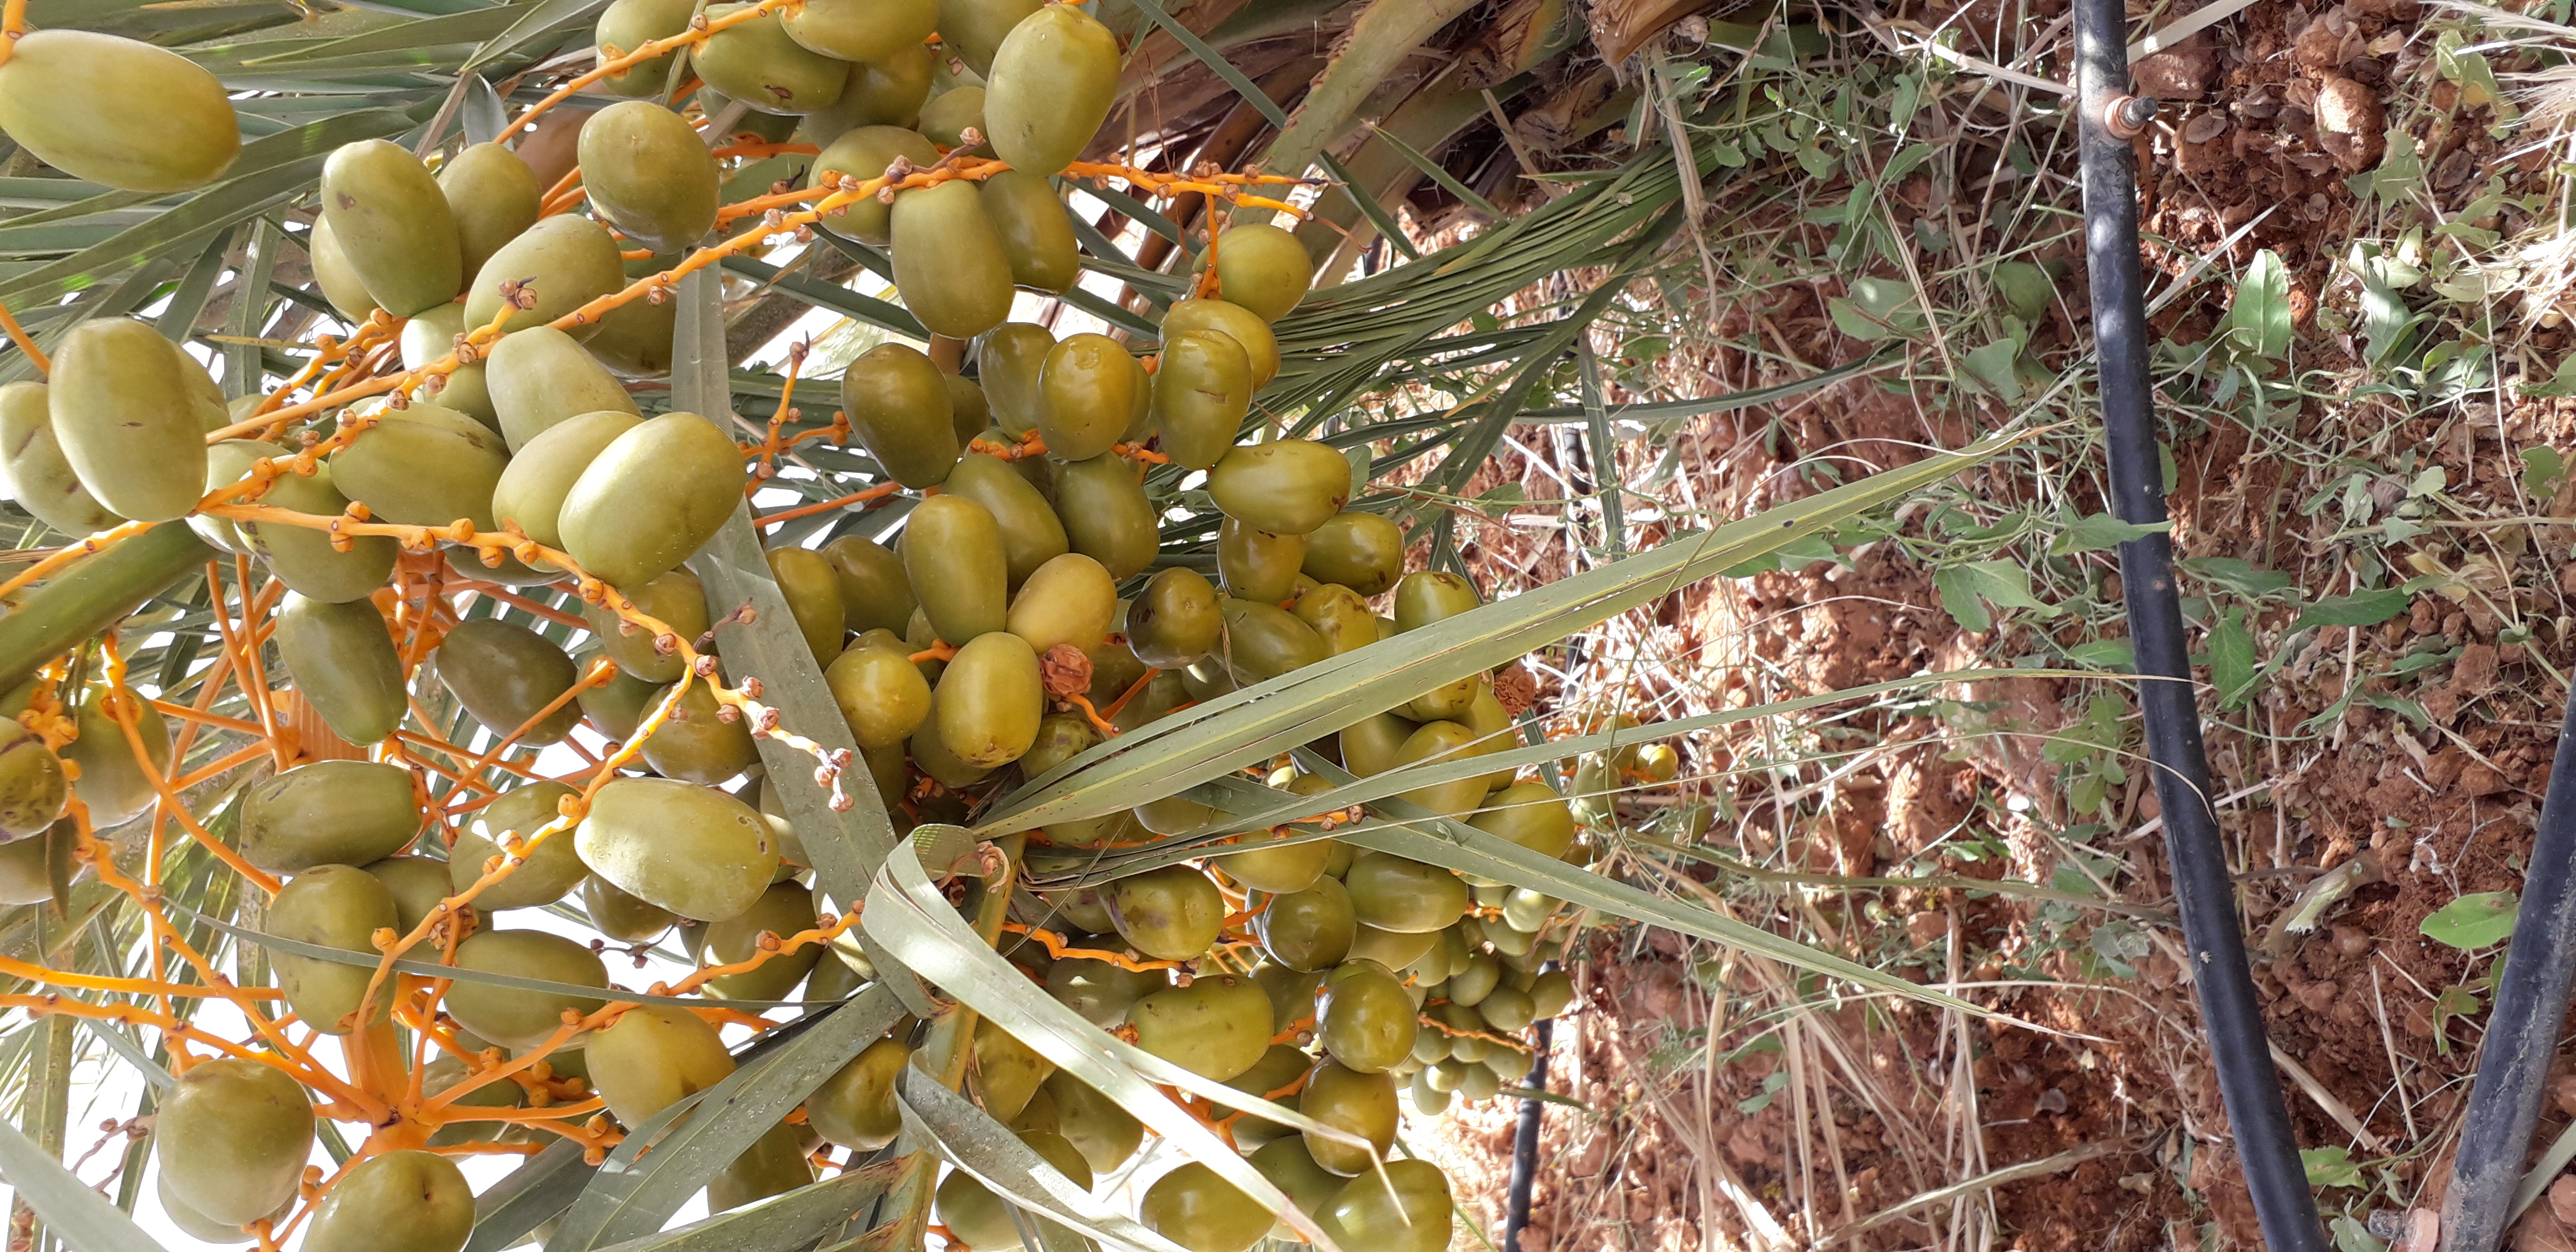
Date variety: Boufagous